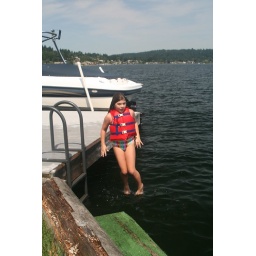
Cecilia and Natalie at Deans on the boat & in the lake